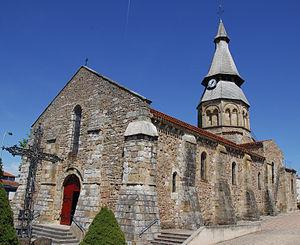
Cet article recense une partie des monuments historiques de l'Allier, en France.
Néris-les-Bains est une commune française située dans le département de l'Allier en région Auvergne-Rhône-Alpes.
Cet article recense les monuments historiques français classés en 1923.